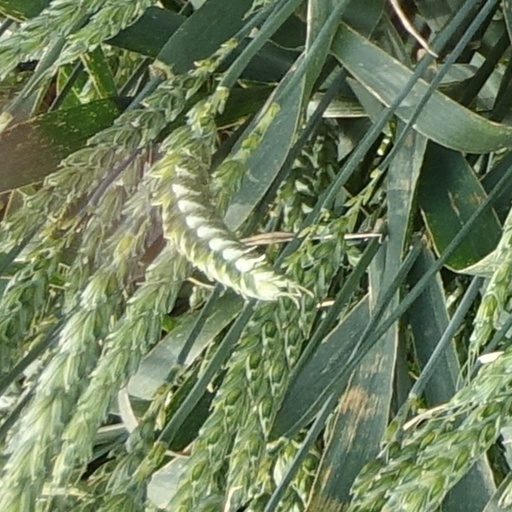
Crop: wheat